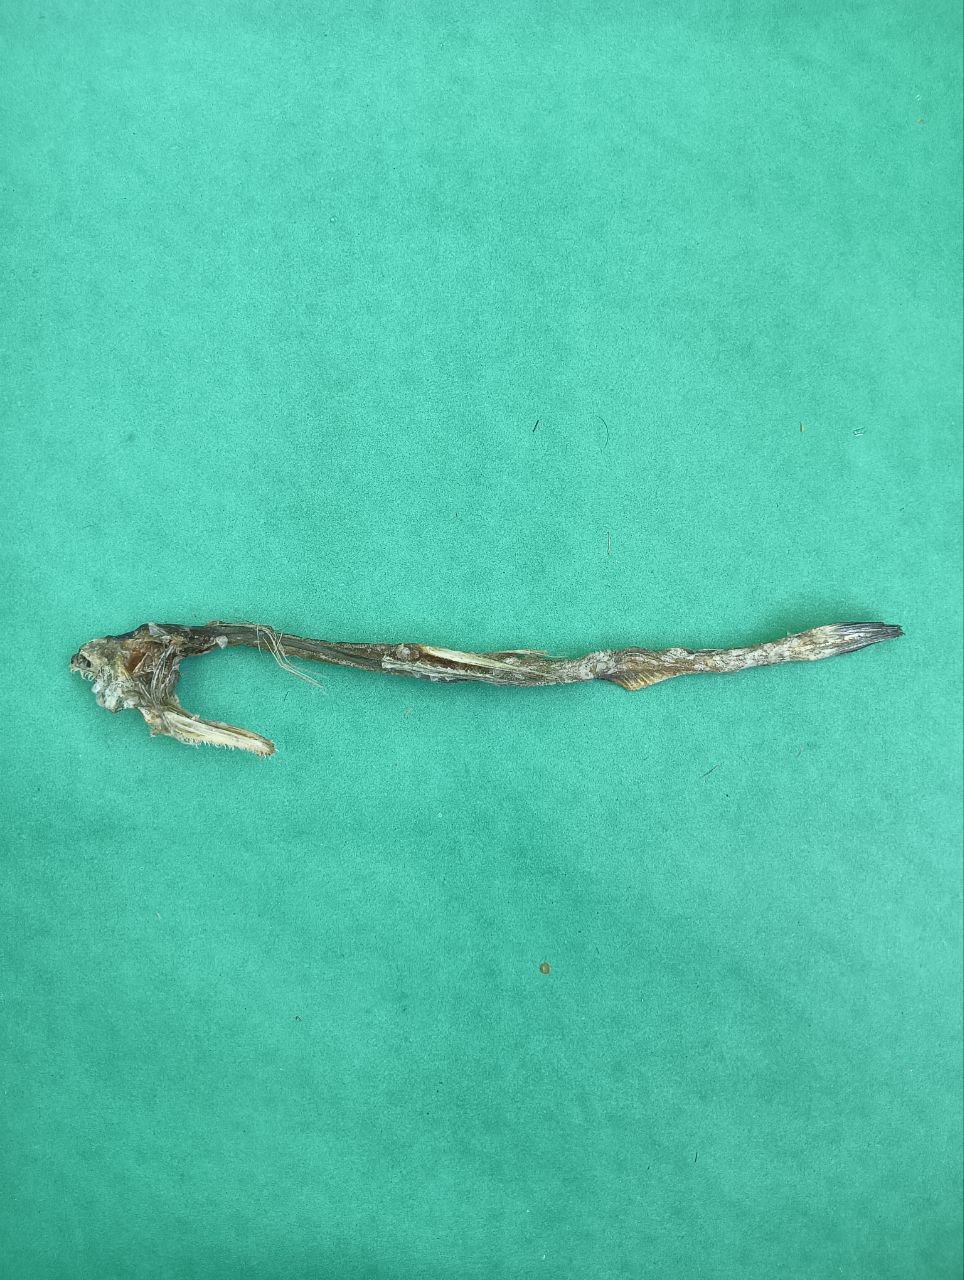
Species: Loitta